Nate Thurmond

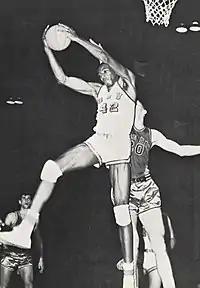
Thurmond grabbing a rebound while at Bowling Green

Thurmond started at Akron's Central High School, where he played alongside fellow future NBA star Gus Johnson. Passing up a scholarship offer from Ohio State to avoid becoming a backup to Jerry Lucas, a high school rival, Thurmond chose to play college basketball at Bowling Green.